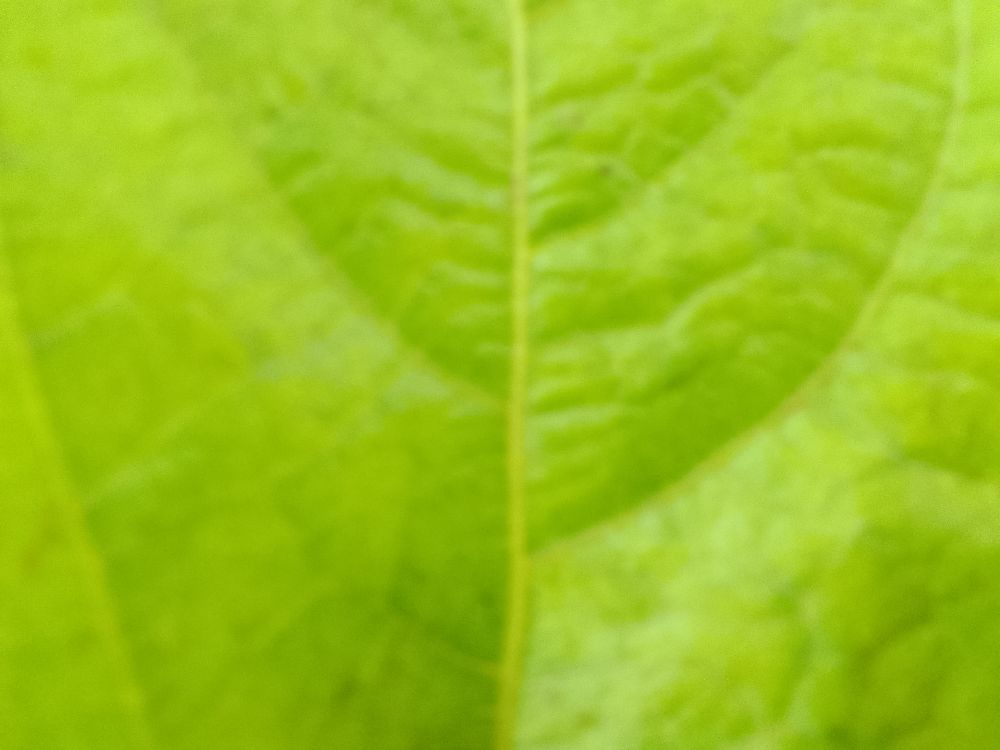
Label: healthy